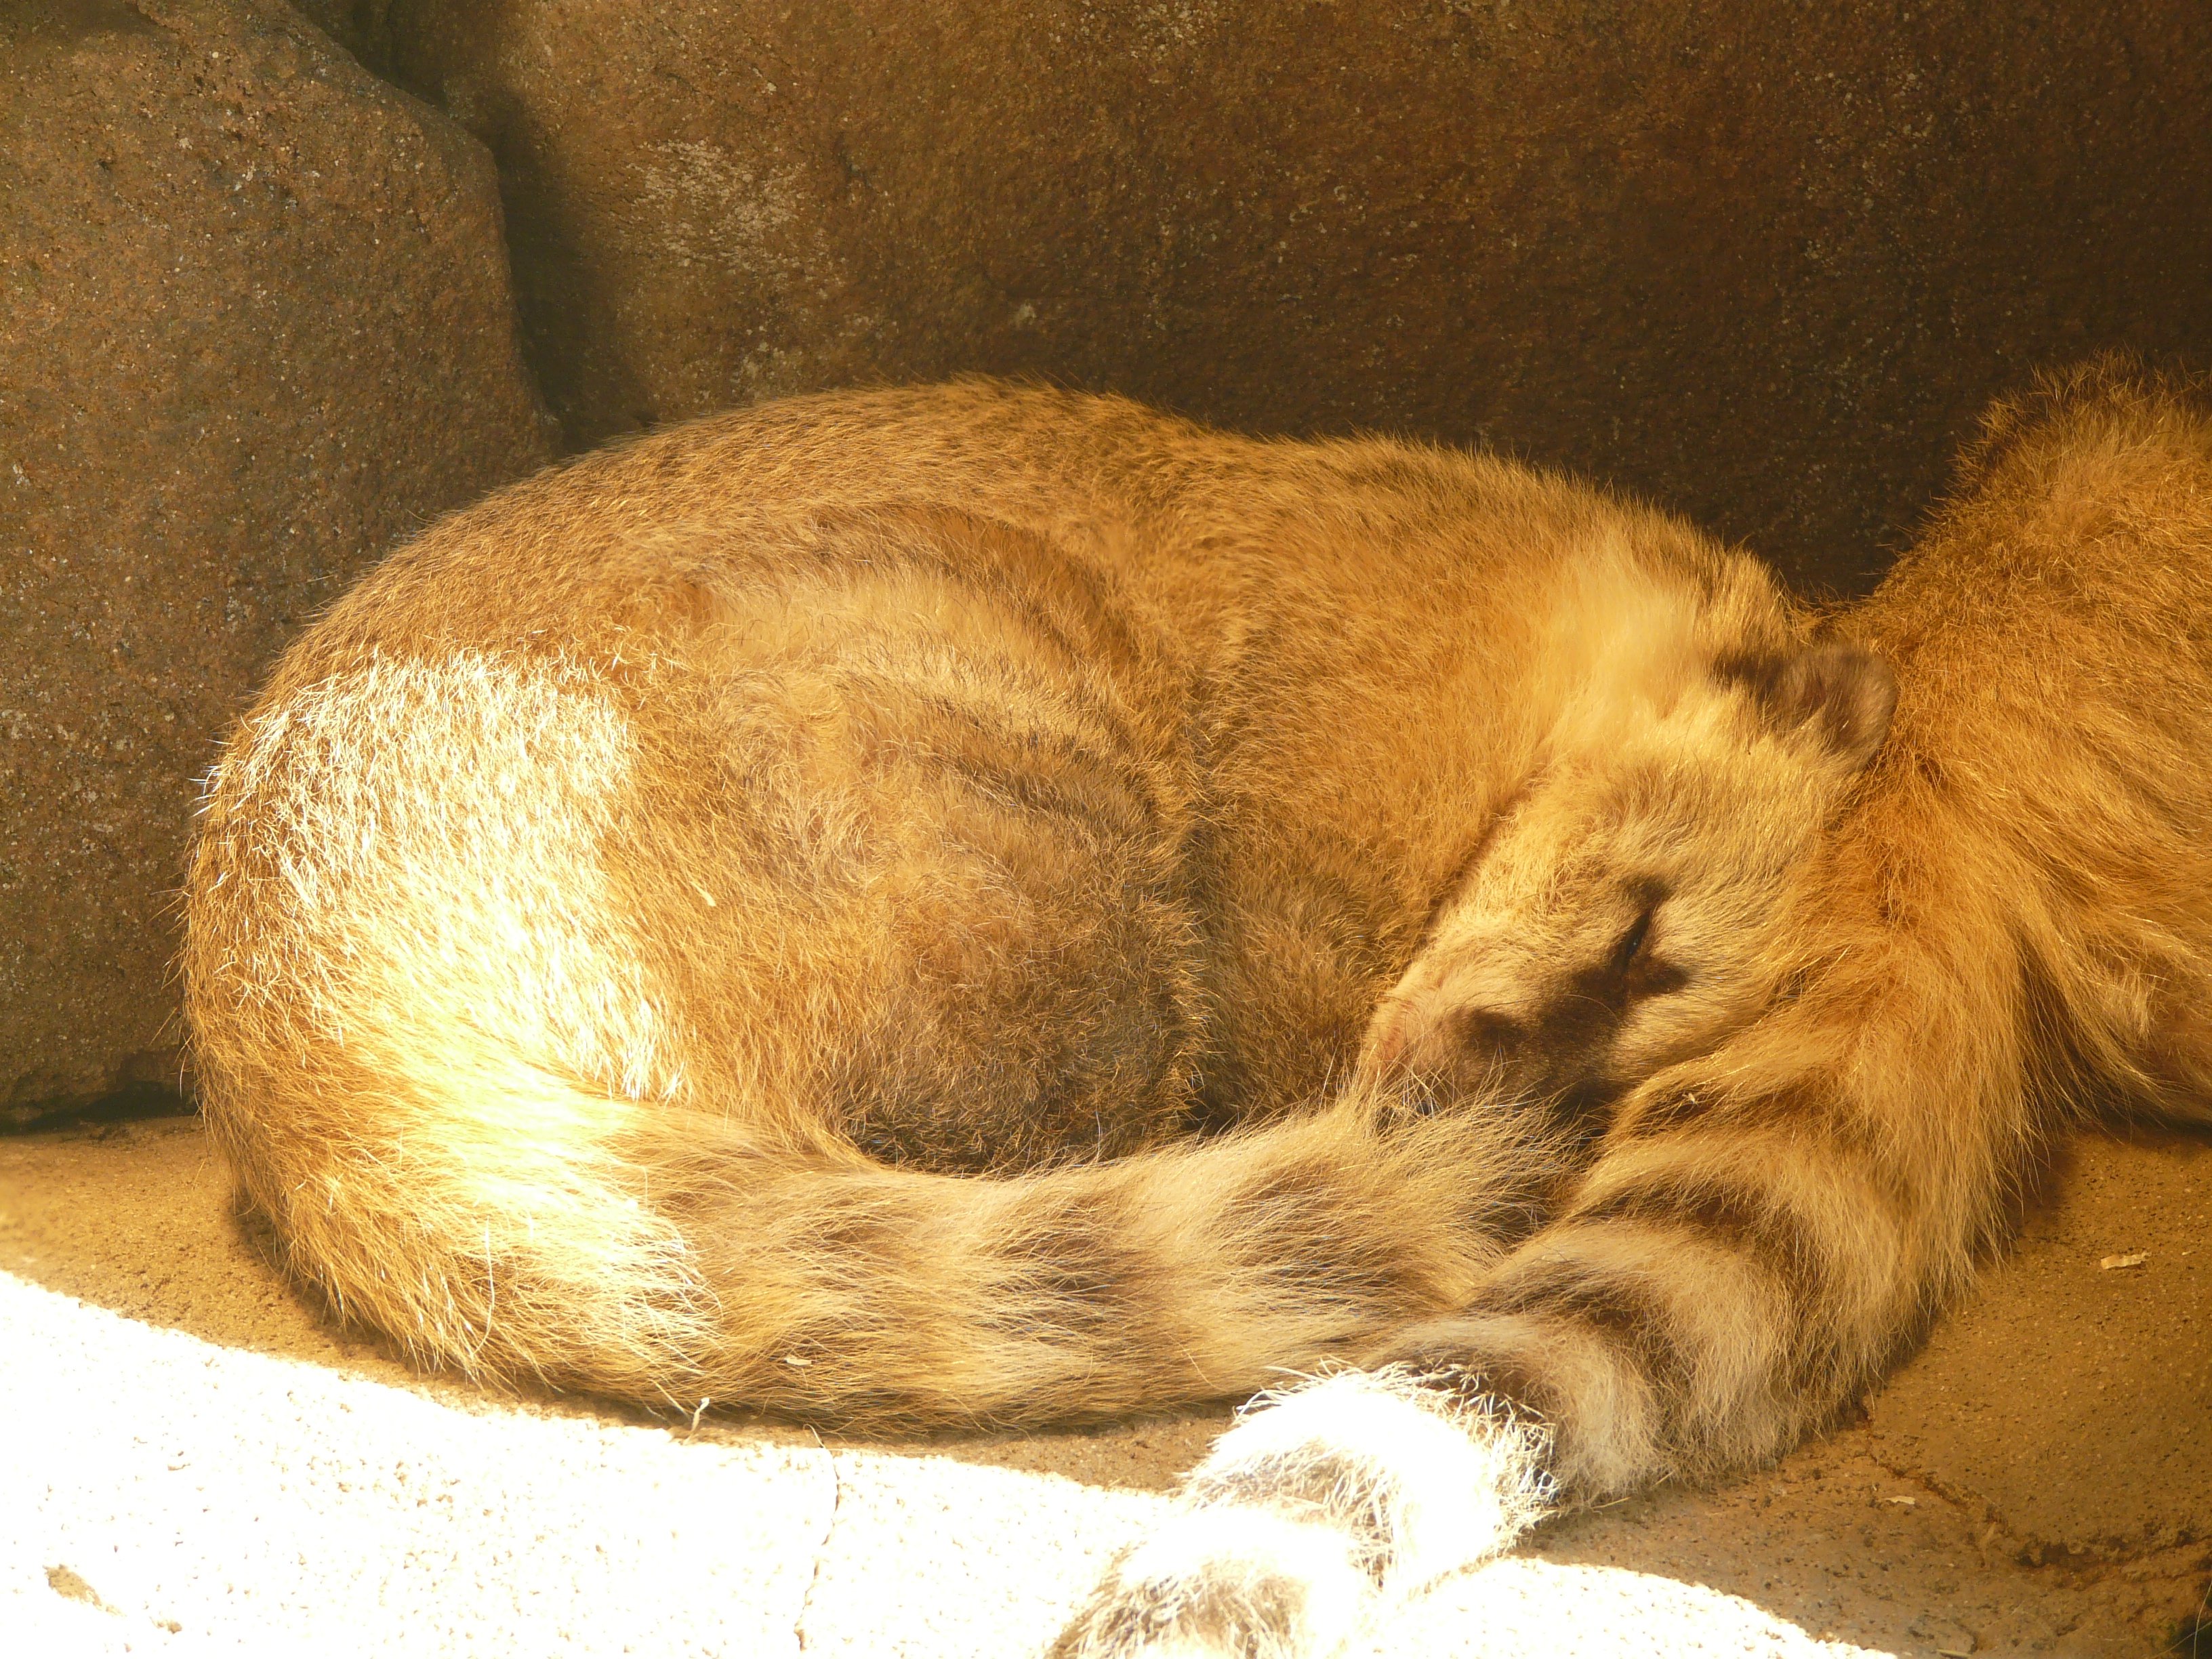
animal, bear, wildlife, fur, mammal, rest, predator, fauna, whiskers, sleep, vertebrate, creature, doze, big cats, coati, cat like mammal